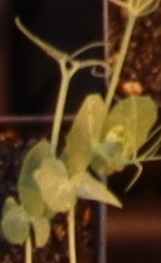
Label: Field Pea